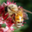
Label: bee